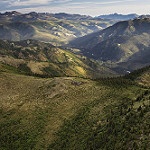
Label: mountain